Same-sex marriage in Costa Rica

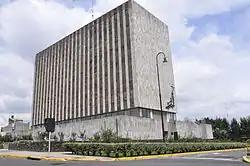
The Supreme Court of Justice of Costa Rica issued a ruling in favor of same-sex marriage in August 2018.

On January 24, the Center for Justice and International Law (Cejil) asked the Constitutional Chamber of the Supreme Court (Sala IV) to rule on the issue of same-sex marriage quickly. On January 25, the Superior Council of Notaries clarified its position, stating that notaries could not perform same-sex marriages until the civil registry issued guidelines on the registration of such marriages. Despite this, one same-sex couple was married by a notary in February 2018. The notary in question faced an investigation, but rejected any wrongdoing, stating that he respected international law and took a stand against discrimination when marrying the couple. The marriage was later annulled. An additional eight same-sex couples had applied for marriage licenses by May 2018.